Verkehrsbetriebe Karlsruhe

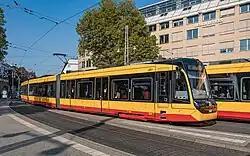
Tram in Karlsruhe

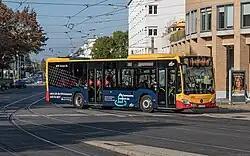
Bus of Verkehrsbetriebe Karlsruhe

The Verkehrsbetriebe Karlsruhe (Karlsruhe Transport Company, VBK) is the municipal transport company of the city of Karlsruhe in Germany. It runs the tram and bus network within the city, as well as the Turmbergbahn funicular railway.